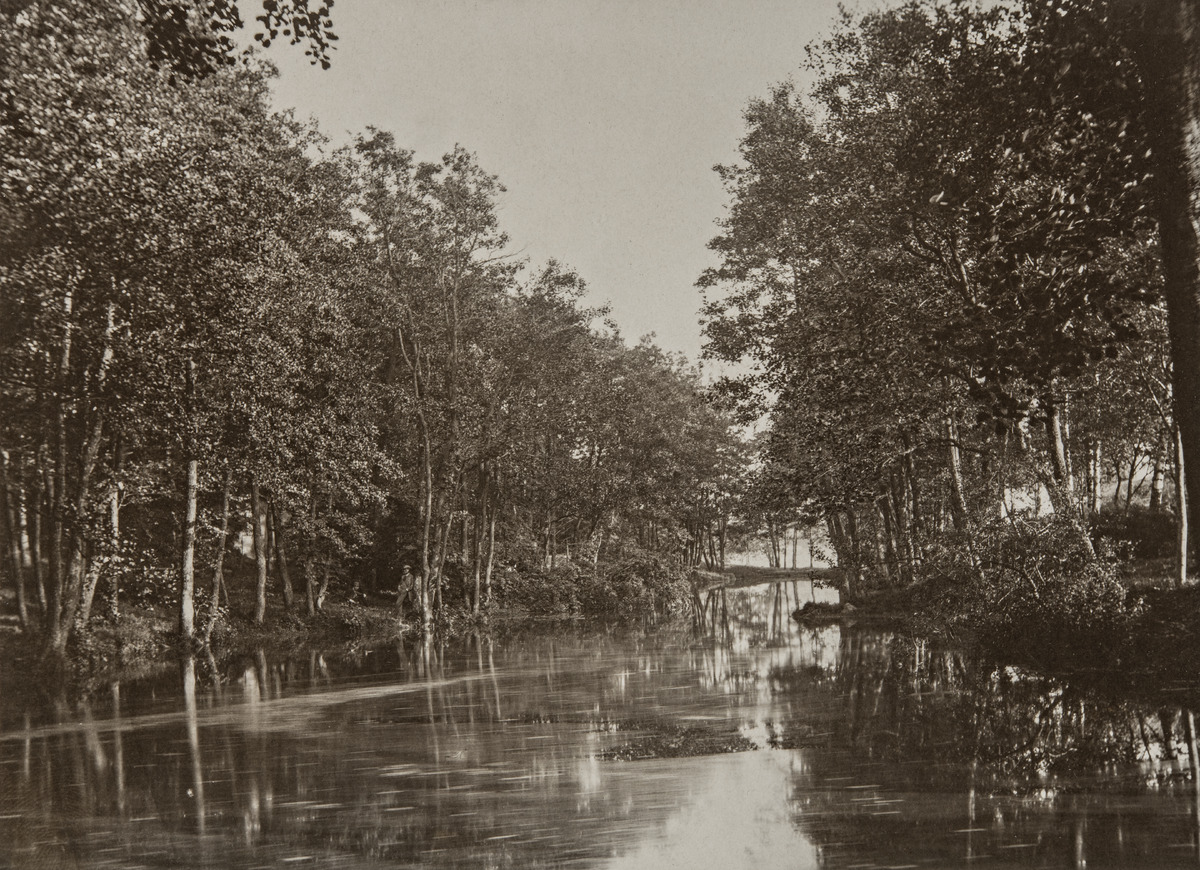
Lampi Kaivopuistossa
sisällön kuvaus: Lampi Kaivopuistossa. mustavalkoinen
Ajankohta: kuvausaika 1890 -luku mahd.
Paikka: Suomi, Uusimaa, Helsinki, Kaivopuisto Helsinki, Kaivopuisto
Aiheet: viheralueet puistot, istutukset, puut, pensaat, lammet